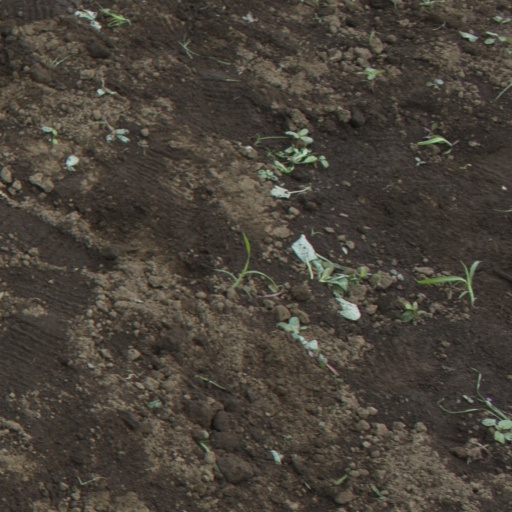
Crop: soybean